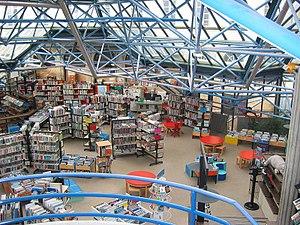
Le Centre Culturel Jean Jaurès (bibliothèque municipale) de Nevers
La Bibliothèque municipale de Nevers ou Médiathèque Jean-Jaurès est une bibliothèque publique offrant à la consultation ou à l'emprunt environ 180 000 documents. Elle est située dans la commune de Nevers, dans le département de la Nièvre.